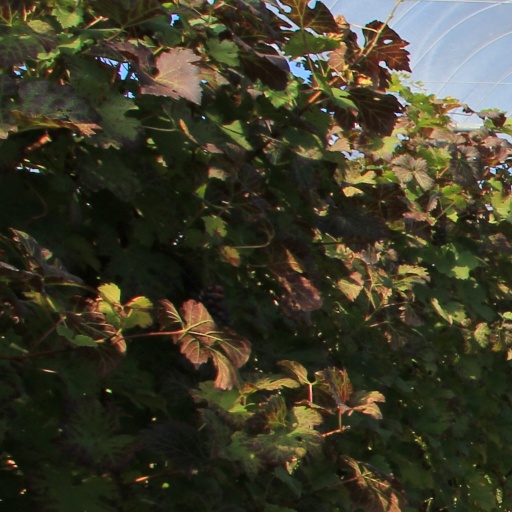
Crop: grape